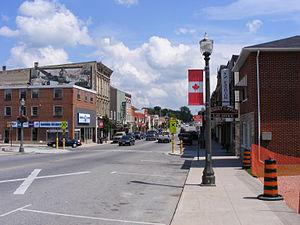
La municipalité de North Perth, dans la province canadienne de l'Ontario, est née des fusions de Listowel, Elma et Wallace. Listowel est la plus populeuse des trois.